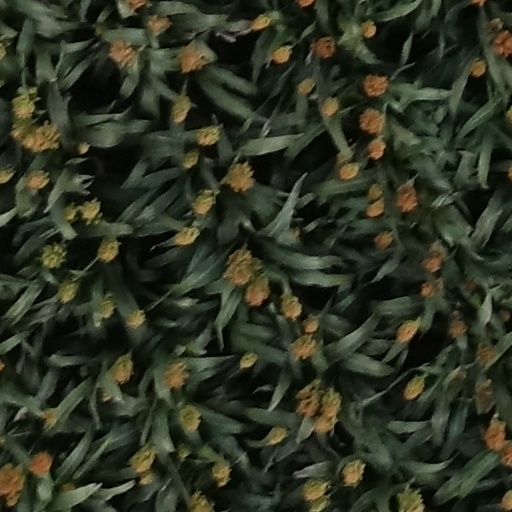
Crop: sorghum